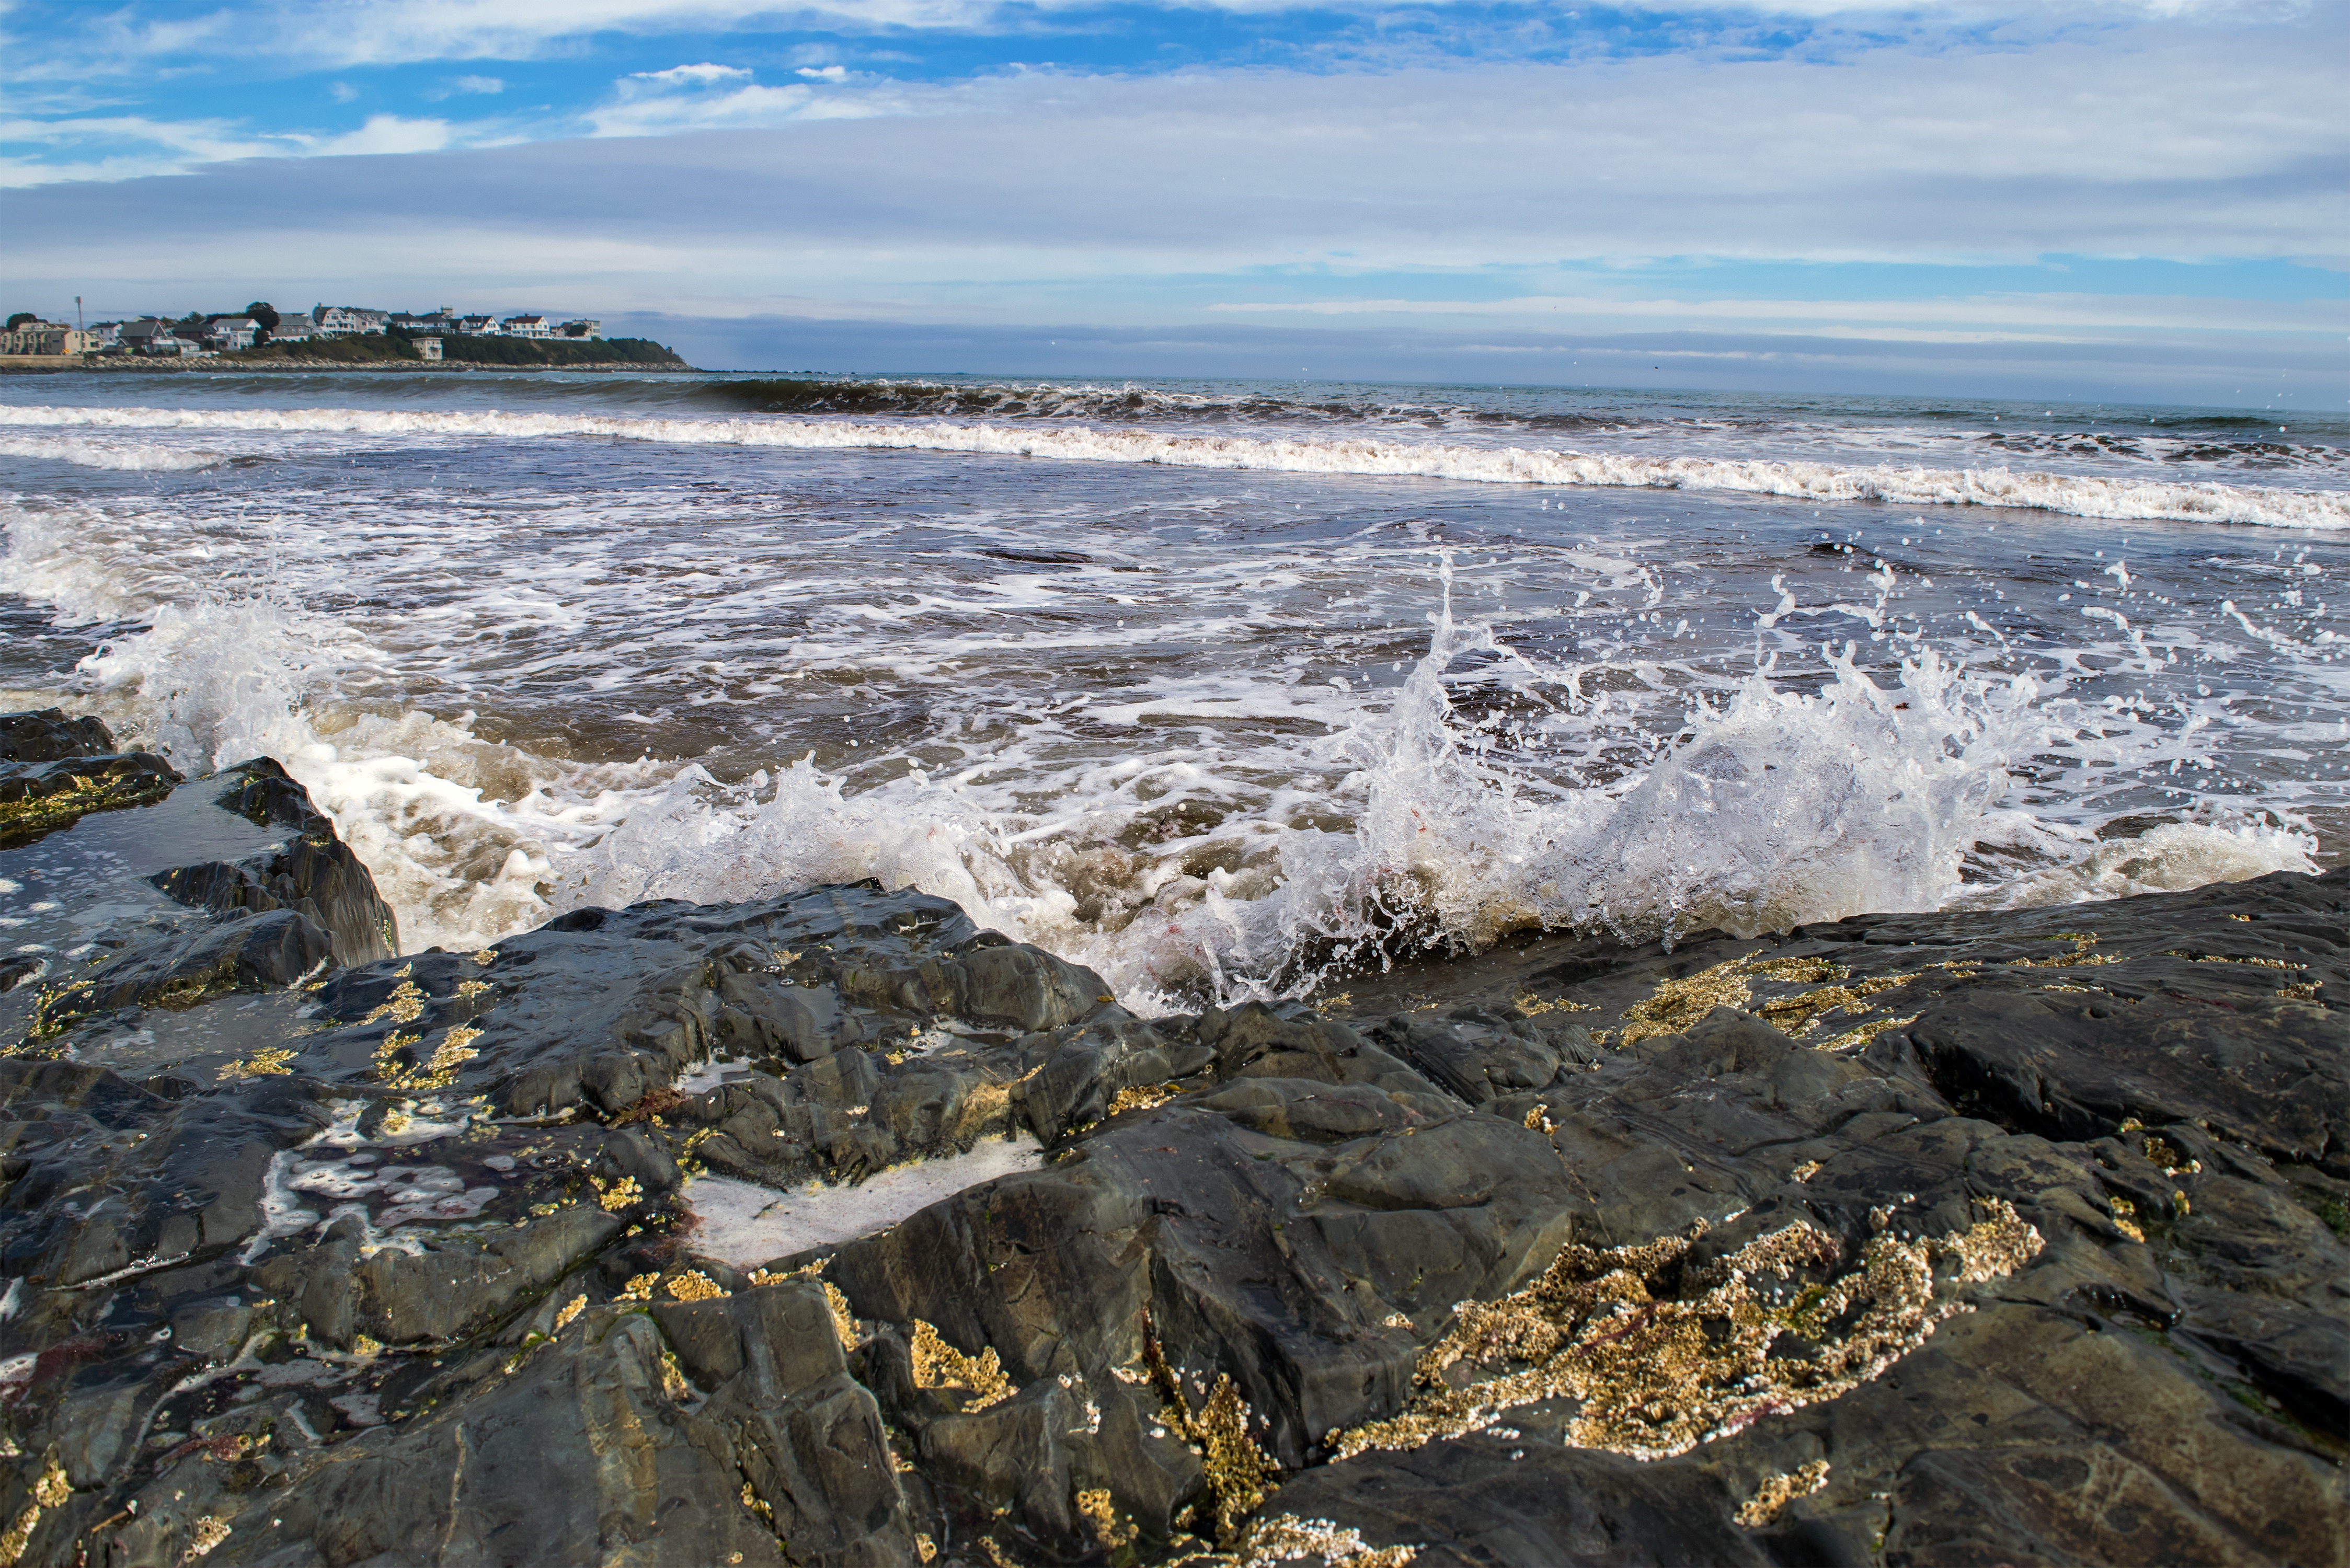
beach, sea, coast, water, rock, ocean, shore, wave, cliff, weather, terrain, material, body of water, cape, wind wave